Peruvians in Chile

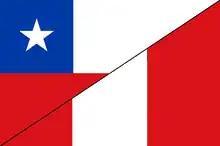

Peruvians in Chile (Spanish: "Peruanos en Chile") consists of mainly of immigrants and expatriates from Peru as well as their locally born descendants. Both countries share the Spanish language; their historical origins are common (part of the Spanish Empire).